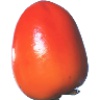
Label: Kaki 1